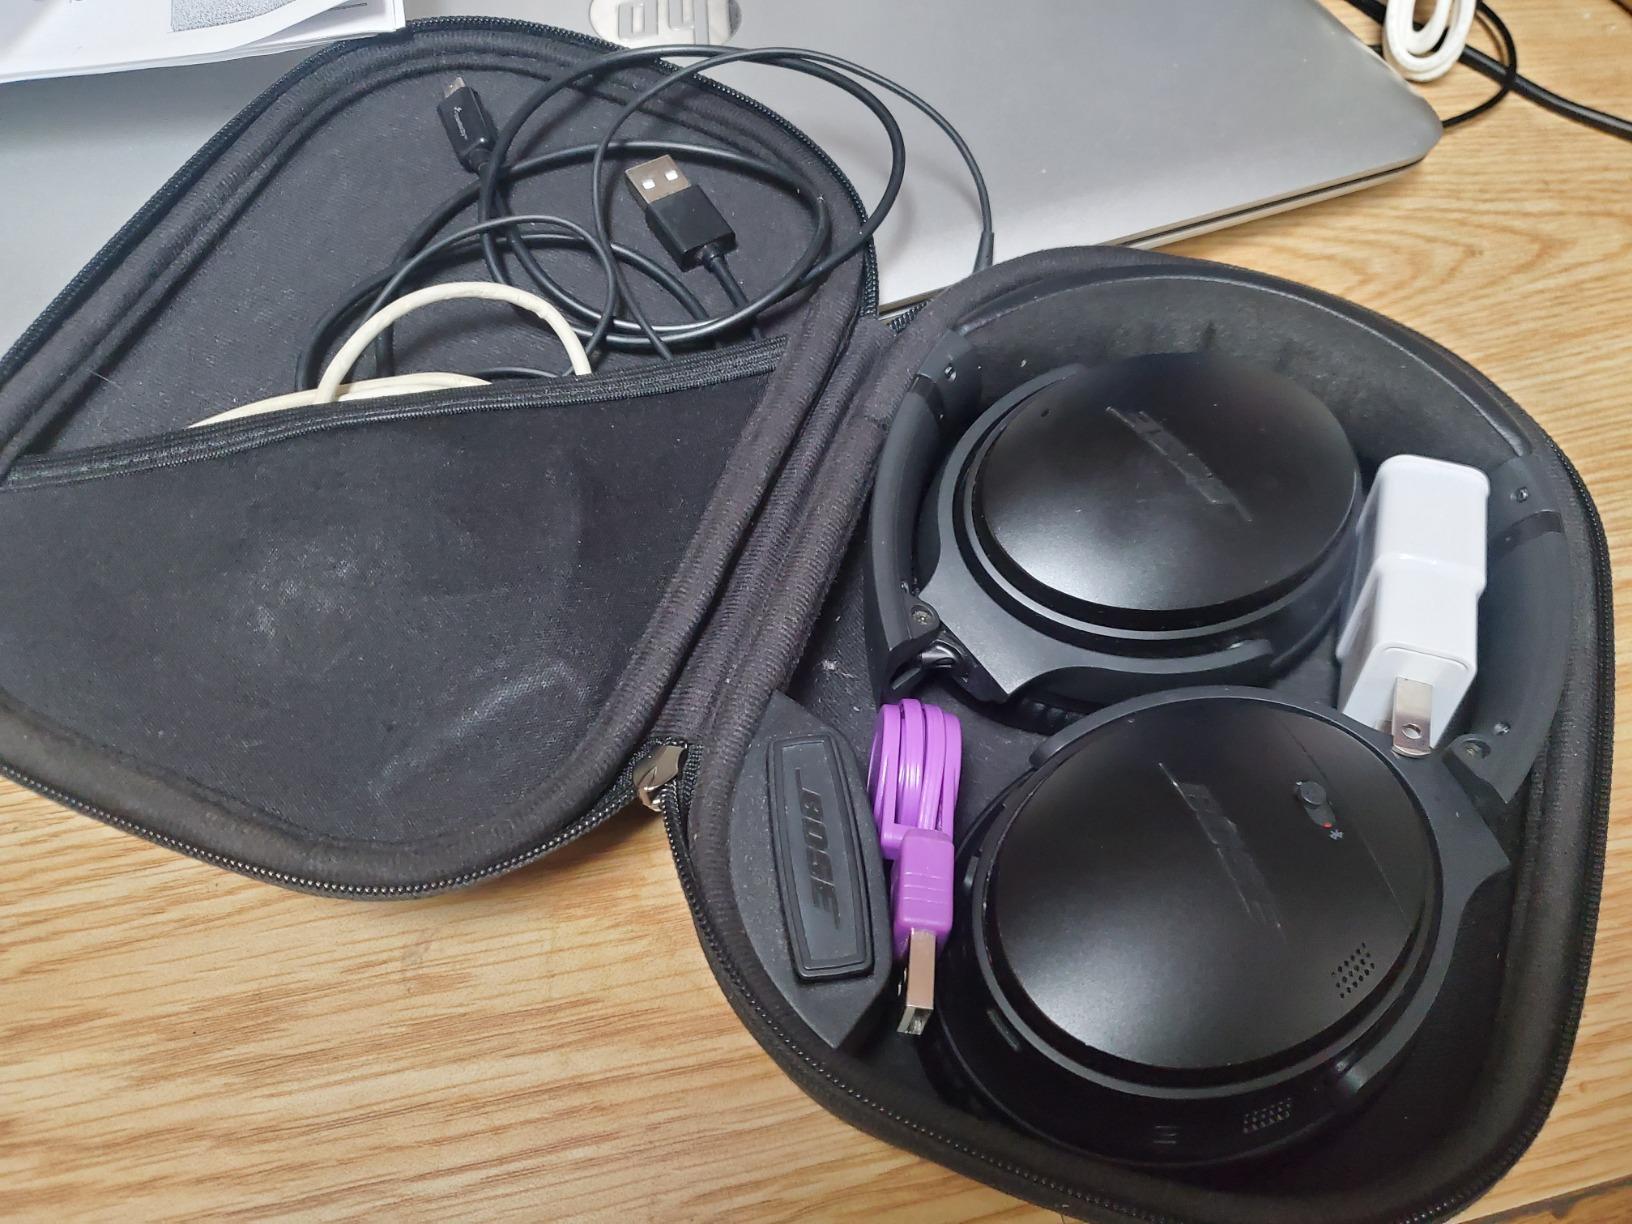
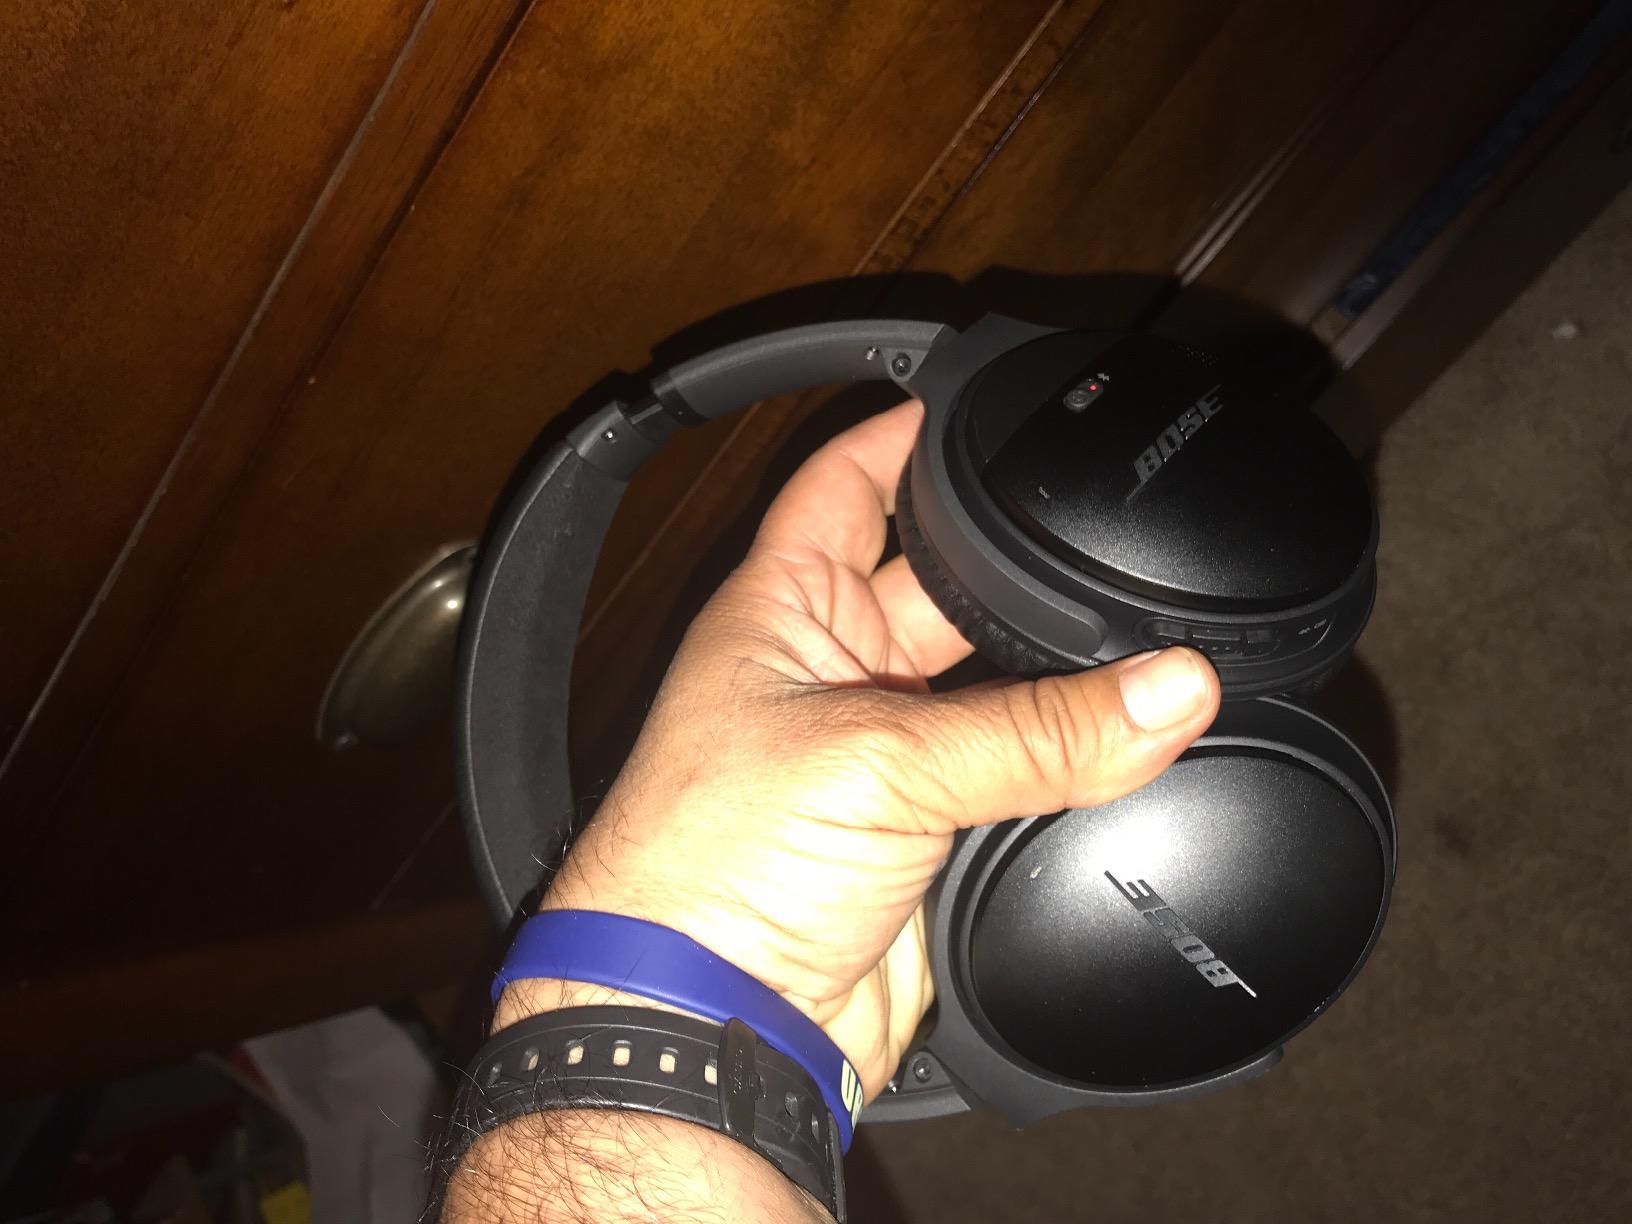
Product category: headphones
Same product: yes